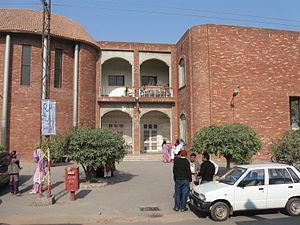
Le district de Faisalabad ou anciennement le district de Lyallpur est une subdivision administrative de la province du Pendjab au Pakistan. Créé en 1904 autour de sa capitale Faisalabad, les deux entités portaient le nom de Lyallpur avant 1979.